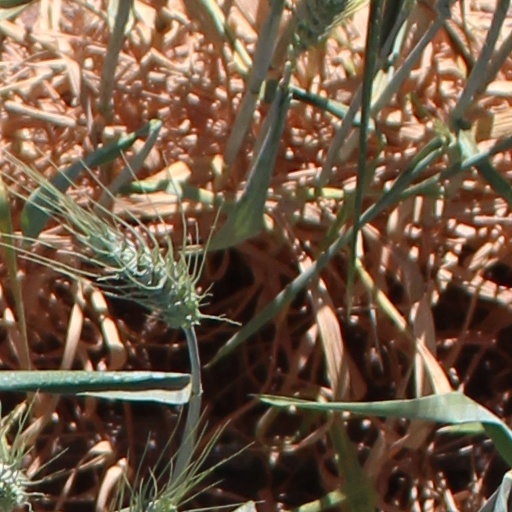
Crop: wheat